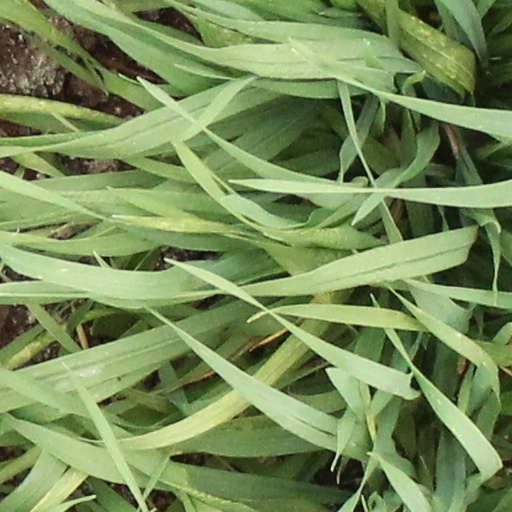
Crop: wheat